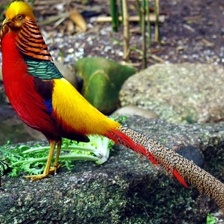
Species: GOLDEN PHEASANT
Scientific name: CHRYSOLOPHUS PICTUS